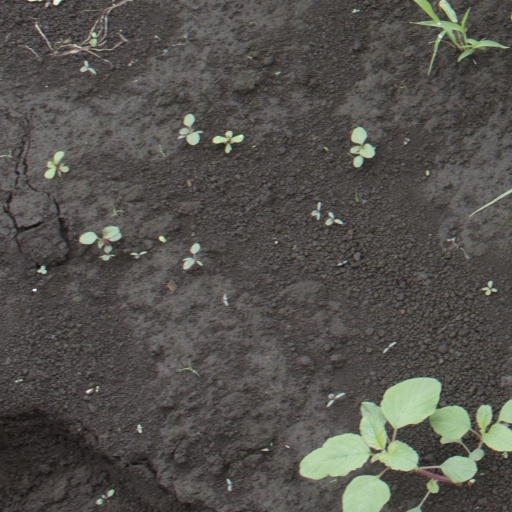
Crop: soybean